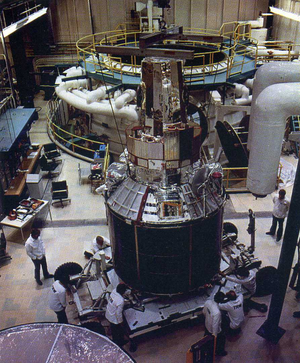
Le Defense Support Program ou DSP est un programme de l’Armée de l'Air américaine portant sur le développement et l'utilisation de satellites de reconnaissance qui forment en 2011 la principale composante du Système d'alerte avancé américain chargé de détecter le lancement de missiles balistiques éventuellement porteurs de têtes nucléaires.